Atlantic mudskipper

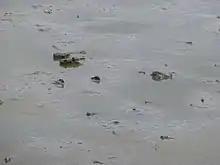
Partially submerged mudskippers.

Atlantic mudskippers are semi-aquatic animals that live in areas with water that is slightly salty, such as river estuaries and mudflats. Generally, Atlantic mudskippers spend the majority of the day on land. In tidal regions, Atlantic mudskippers may appear only during low tide to feed; conversely, they hide in their burrow at high tide. Their burrows can extend to 1.5 metres deep, in which mudskippers can seek refuge from predators. Burrows may contain a pocket of air which the Atlantic mudskipper can breathe from, despite there being low oxygen availability. The Atlantic mudskipper is generally able to tolerate high concentrations of toxic substances produced by industrial waste, including cyanide and ammonia, in the surrounding environments. For example, in the presence of high ammonia contamination, the Atlantic mudskipper can actively secrete ammonia through its gills within highly acidic environments. They are also able to survive in a variety of environments, including waters with different temperatures and salinity levels.